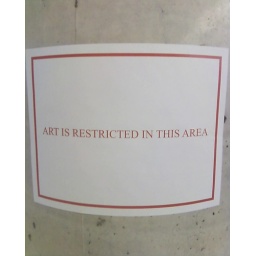
In the red box, or on the column I found the sign, or around the column where the sign was posted...hmmm